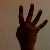
The image shows a hand gesture representing the number 4 in Indian Sign Language.